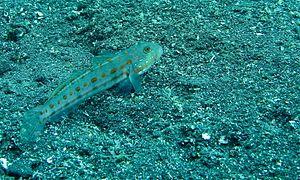
Le Gobie dormeur à taches orange est une espèce de poissons du genre Valenciennea appartenant à la famille des Gobiidae.